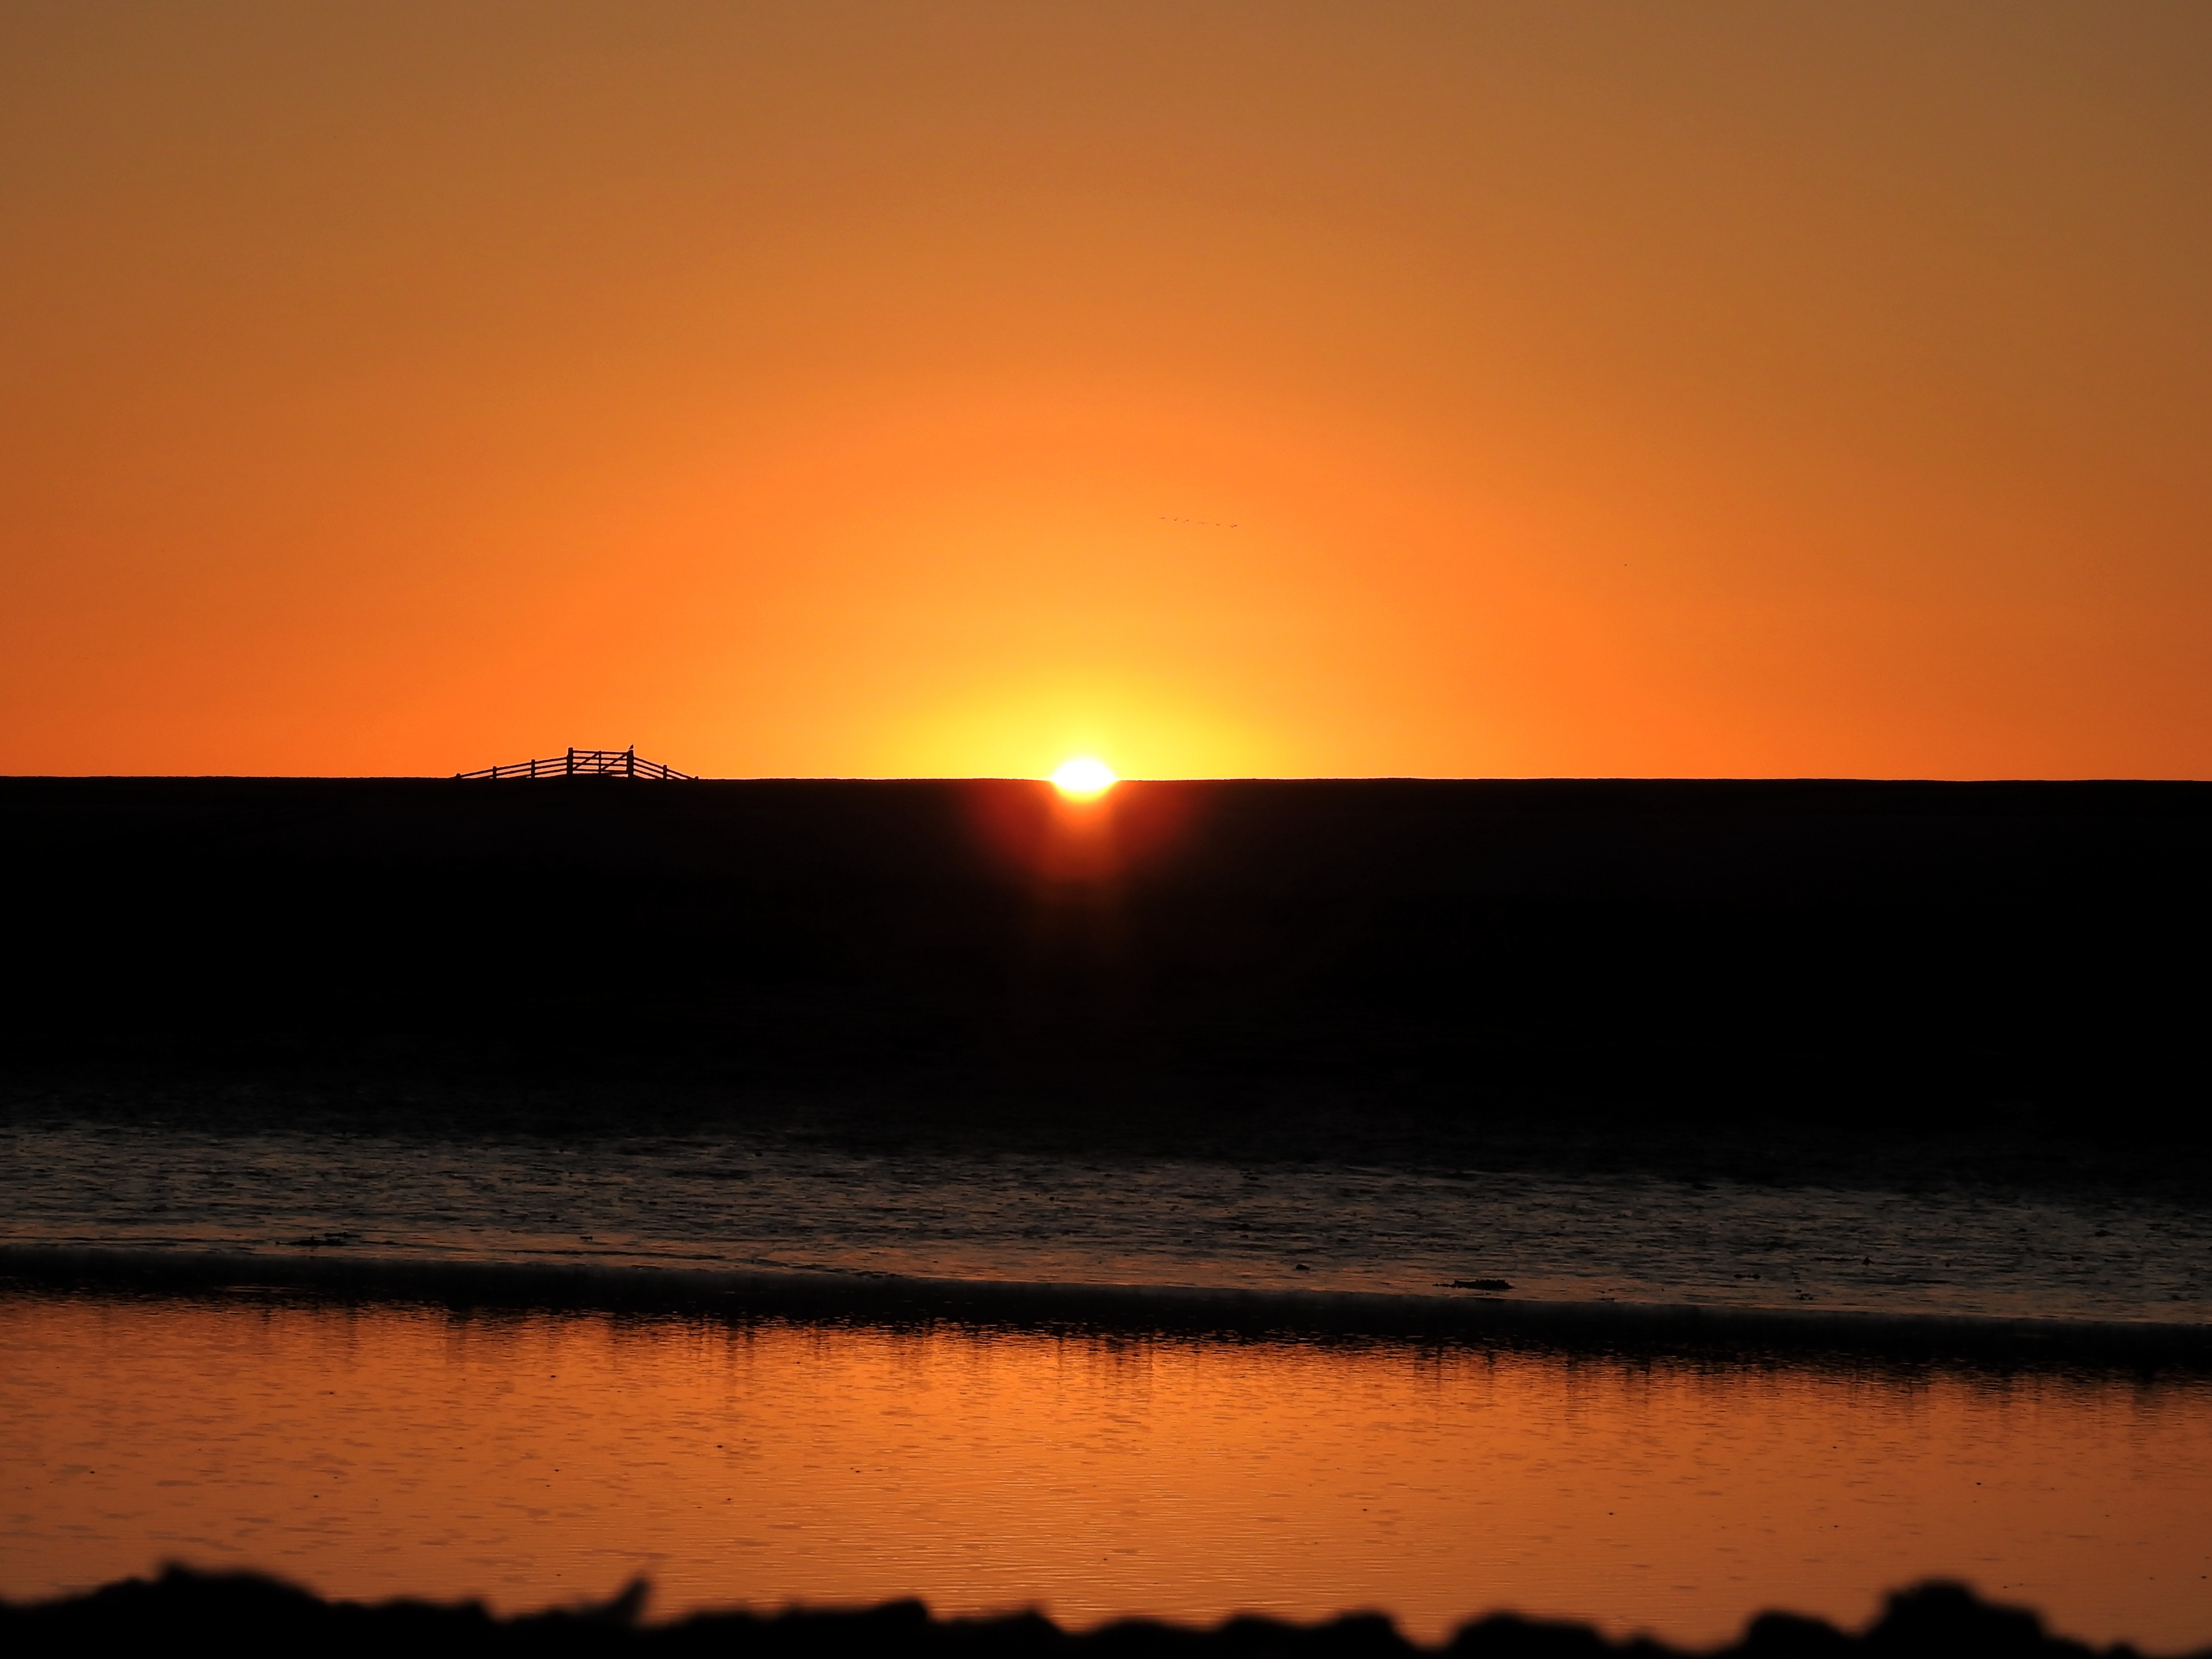
sea, water, horizon, sky, sun, sunrise, sunset, morning, dawn, dusk, evening, reflection, netherlands, background, mood, north sea, abendstimmung, afterglow, red sky at morning